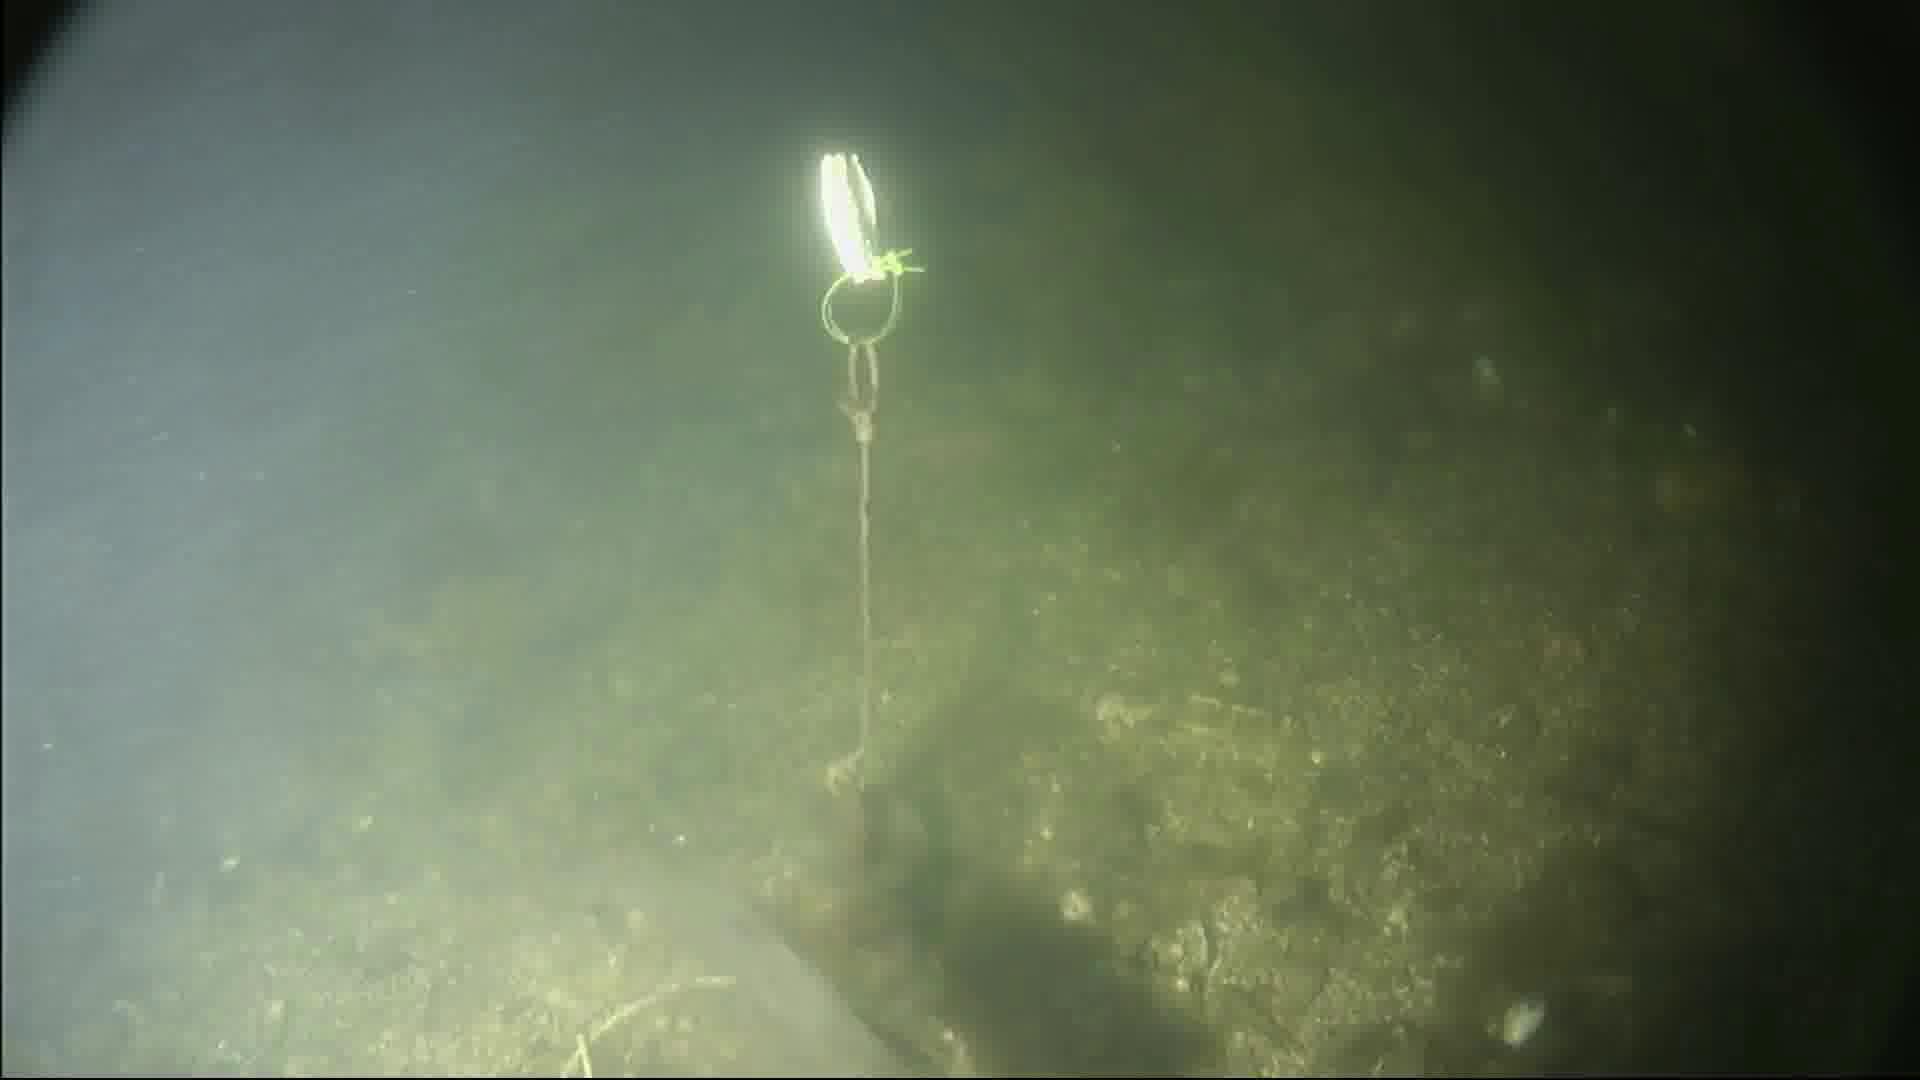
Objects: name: fish
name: crab